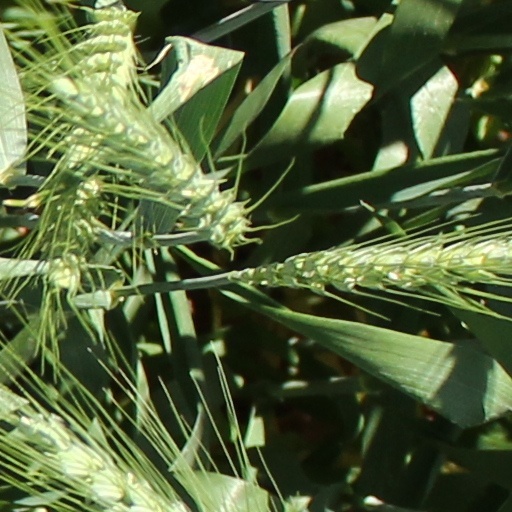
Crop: wheat